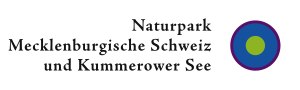
Naturpark Mecklenburgische Schweiz und Kummerower See
Logo
Naturpark Mecklenburgische Schweiz und Kummerower See ligger i den nordlige del af Mecklenburgischen Seenplatte i Landkreis Mecklenburgische Seenplatte og Landkreis Rostock i den tyske delstat Mecklenburg-Vorpommern mellem byerne Dargun, Demmin, Teterow, Malchin og Waren. Naturparken blev oprettet i 1997, og har et areal på 673 km², hvoraf 19 procent er skovdækket, ca. 10 % er søer og vandløb, og resten kulturlandskab.